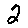
Label: 2